Anifah Aman

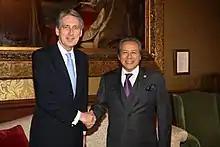
Anifah meets with British foreign secretary Philip Hammond in London on 9 December 2014.

After Najib Razak replaced Abdullah as prime minister in 2009, Anifah was promoted from the backbench to the Cabinet as minister for foreign affairs. During Anifah's tenure as foreign minister, Malaysia won election as a non-permanent member of the United Nations Security Council for the 2015–2016 term.